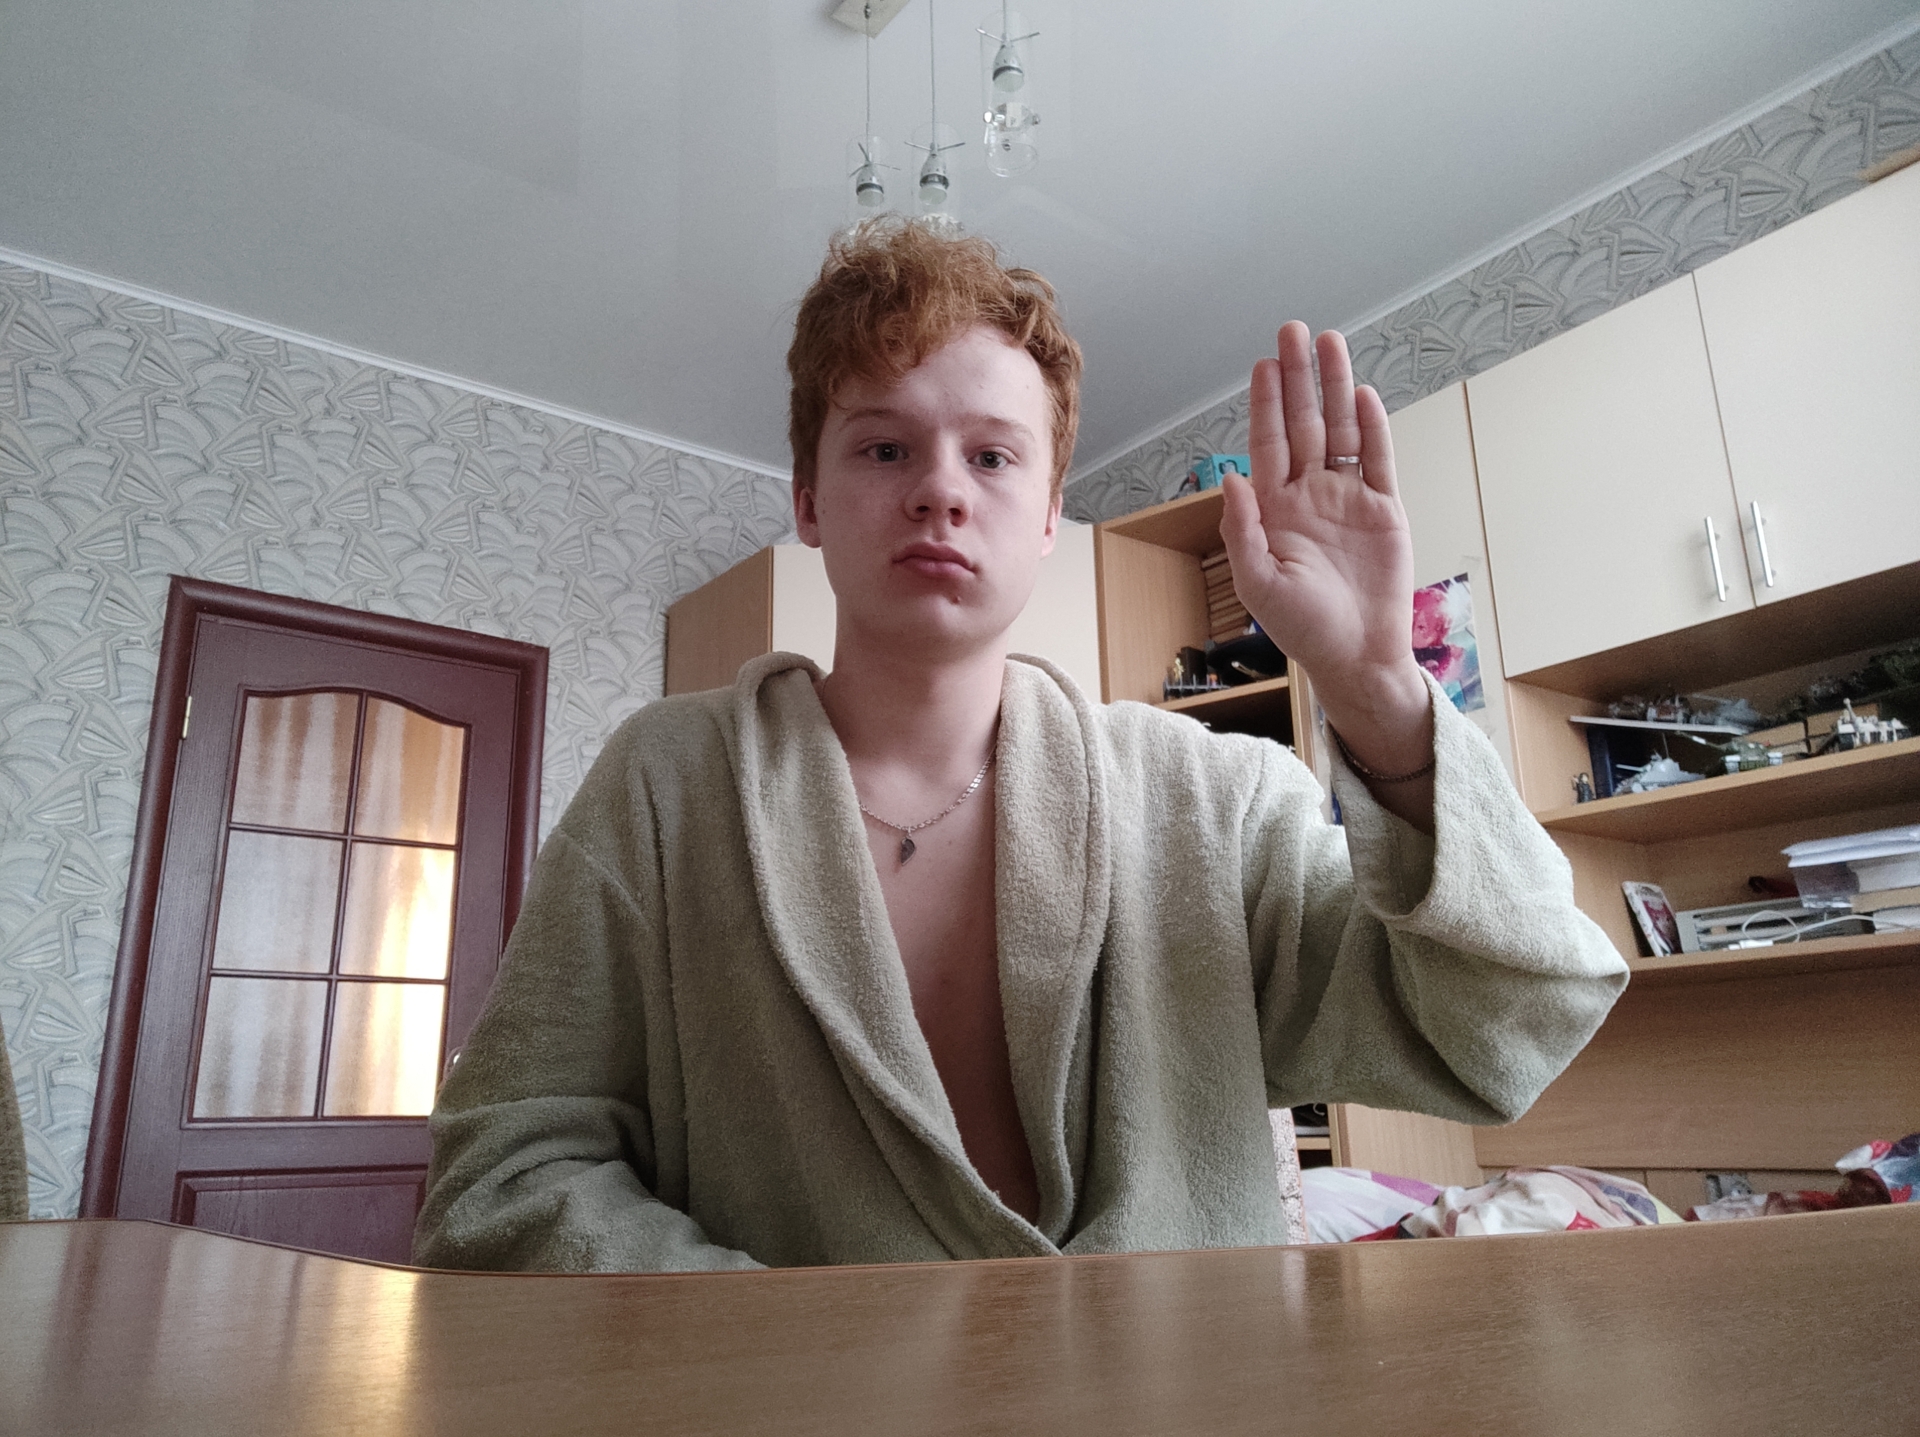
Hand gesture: stop